Magdalena Neuner

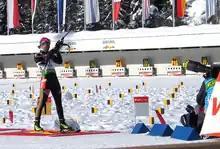
Neuner prepares to shoot in the standing position in Antholz, January 2009

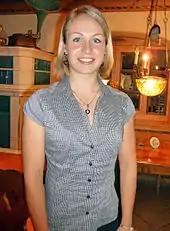
Neuner in Wallgau, Germany, May 2009

Neuner has lived in Wallgau, Bavaria, Germany, a small alpine village of 1,400 people, from birth. Neuner plays the harp and owns an enduro motorcycle. She has said she enjoys mountain biking, hiking and swimming during the off-season.